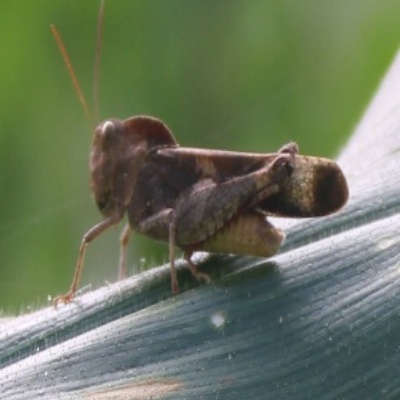
Crop: Maize
Condition: grasshoper